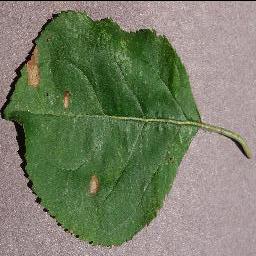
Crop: apple
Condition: black_rot